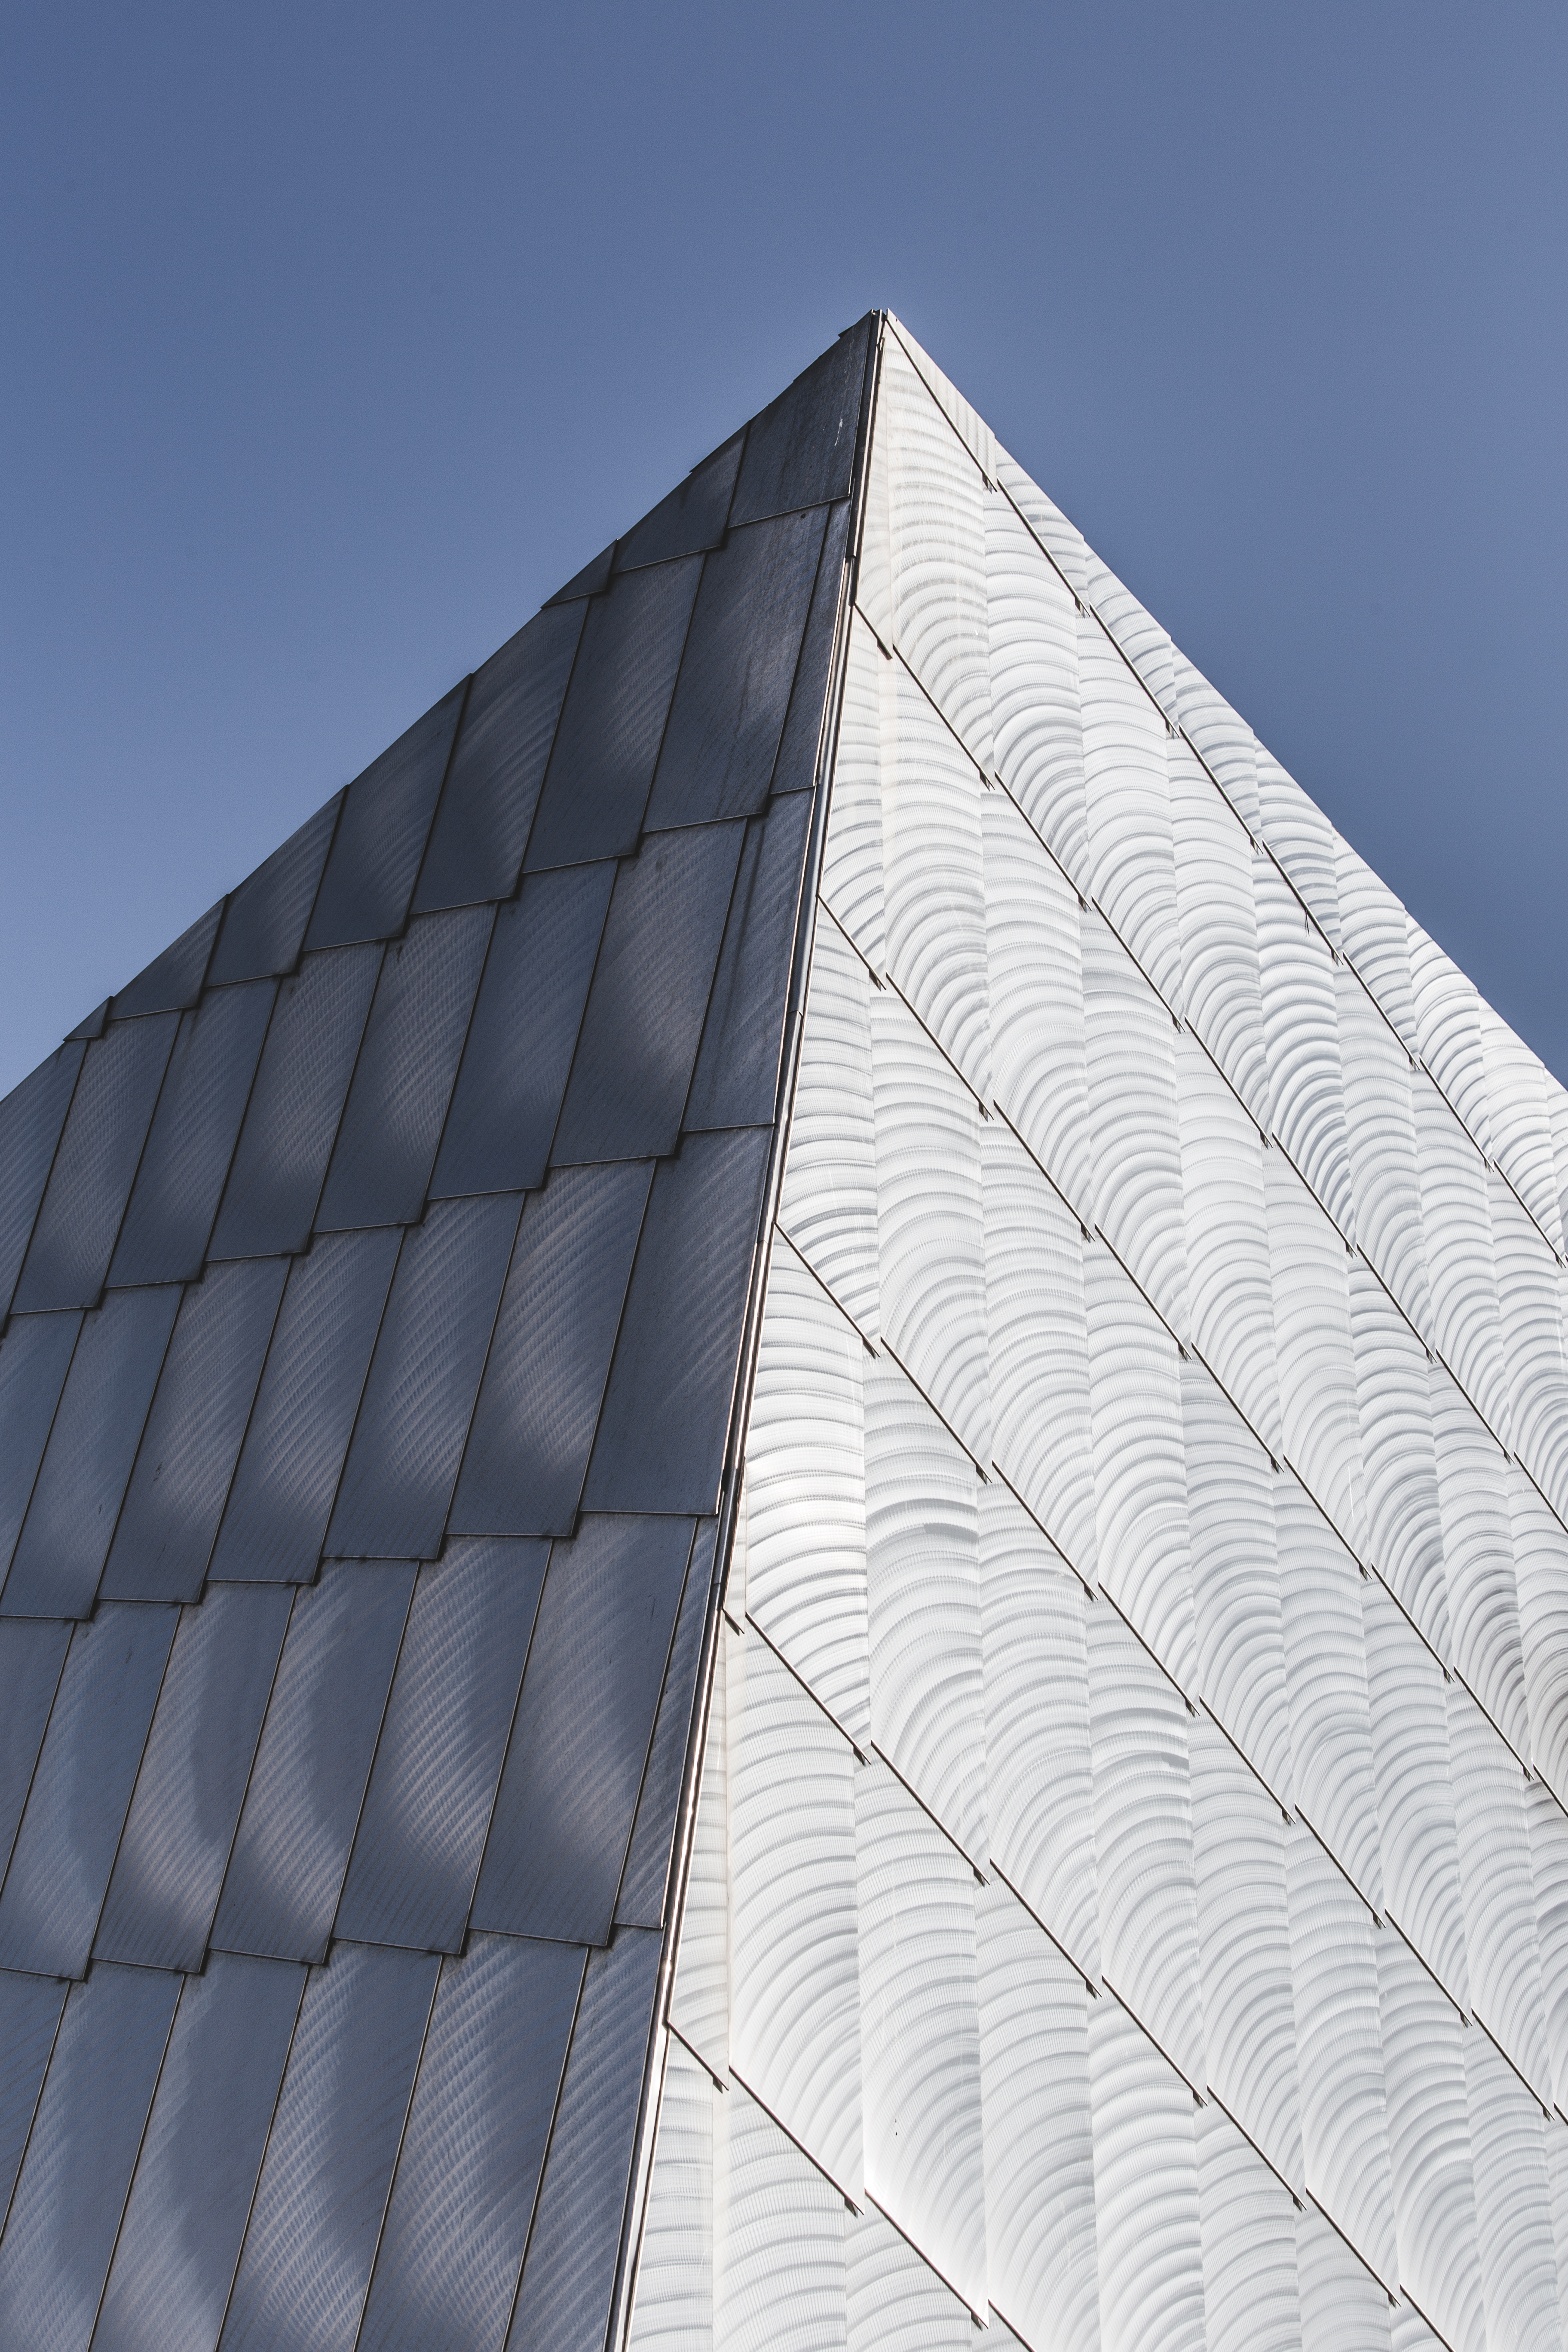
architecture, daytime, blue, sky, building, line, commercial building, facade, corporate headquarters, skyscraper, Material property, tower block, metropolitan area, headquarters, daylighting, city, tower, glass, symmetry, metal, condominium